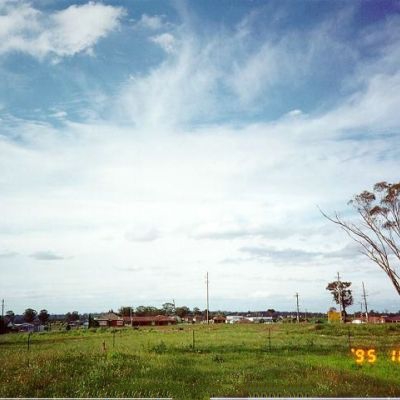
Cloud type: Cirrostratus (Cs)